Cipher Hunt

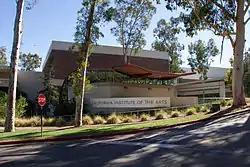
The California Institute of the Arts in Santa Clarita, California, where the California State Summer School for the Arts, the location of the sixth clue, is based.

The fifth clue explicitly revealed the sixth clue's location, which was at the campus of the California State Summer School for the Arts, located inside Hirsch's alma mater, the California Institute of the Arts in Santa Clarita, California. It also said that the clue can only be accessed by students of the campus. The sixth clue was accidentally discovered by a student in the campus' sublevel in the form of a graffiti on a wall a week before the Cipher Hunt began. The graffiti shows a crudely drawn Bill Cipher and a series of hexadecimal to decimal codes.